Princeton Historic District (Princeton, New Jersey)

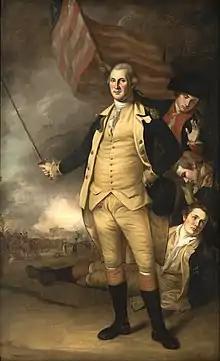
Charles Willson Peale, "George Washington at the Battle of Princeton" (1784), Princeton University Art Museum, showing Nassau Hall in the background

Princeton, and the world-renowned University to which it is home, has played a significant role in 300 years of American history. Not only does the town have a strong architectural heritage, it has also made notable contributions to the world of politics, religion, science, and literature.